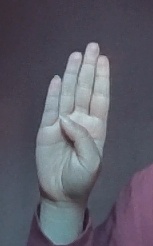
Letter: kaaf